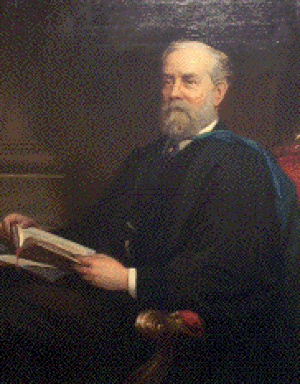
L'Encyclopædia Britannica est une encyclopédie généraliste de langue anglaise publiée par Encyclopædia Britannica, Inc., une société privée basée à Chicago. Ses articles ciblent un public adulte et instruit, et sont écrits par un personnel d'environ 100 rédacteurs à plein temps et plus de 4 000 contributeurs experts. La Britannica est reconnue comme l'encyclopédie la plus universitaire.